Visa requirements for Polish citizens

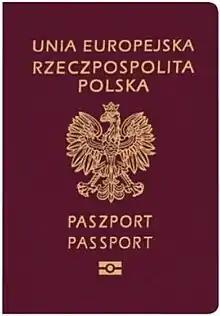
A Polish passport

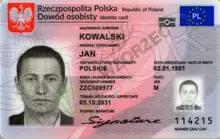
A Polish identity card is valid for travel to most European countries

Visa requirements for Polish citizens are public health and administrative entry restrictions by the authorities of other states placed on citizens of Poland.